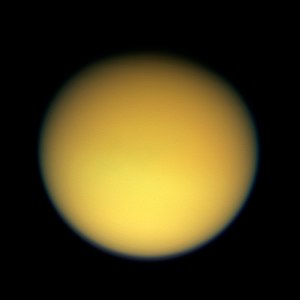
Titan (måne) / Udforskning af Titan
Titan som den ser ud i synligt lys: Atmosfæren skjuler alle overfladedetaljer
Titan er planeten Saturns største måne, og den næststørste måne i vores solsystem, kun overgået af Jupiter-månen Ganymedes. Den blev opdaget, i øvrigt som den første Saturn-måne, den 25. marts 1655 af den hollandske astronom Christiaan Huygens.